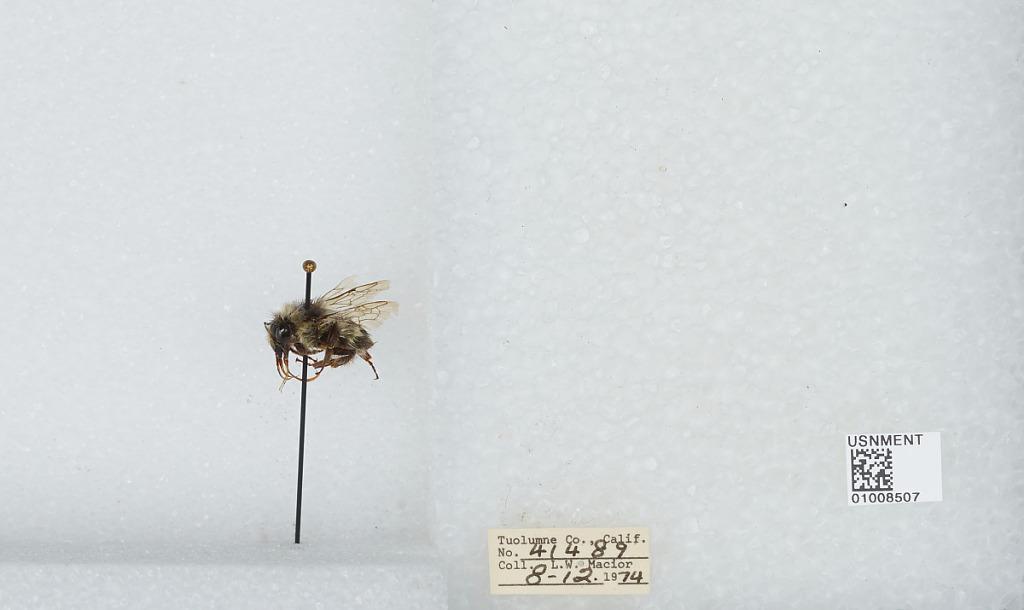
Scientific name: Bombus (Pyrobombus) flavifrons Cresson
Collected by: L. Macior
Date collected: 1974-8-12
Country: United States
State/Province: California
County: Tuolumne
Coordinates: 38.02, -119.94